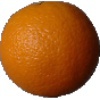
Label: orange